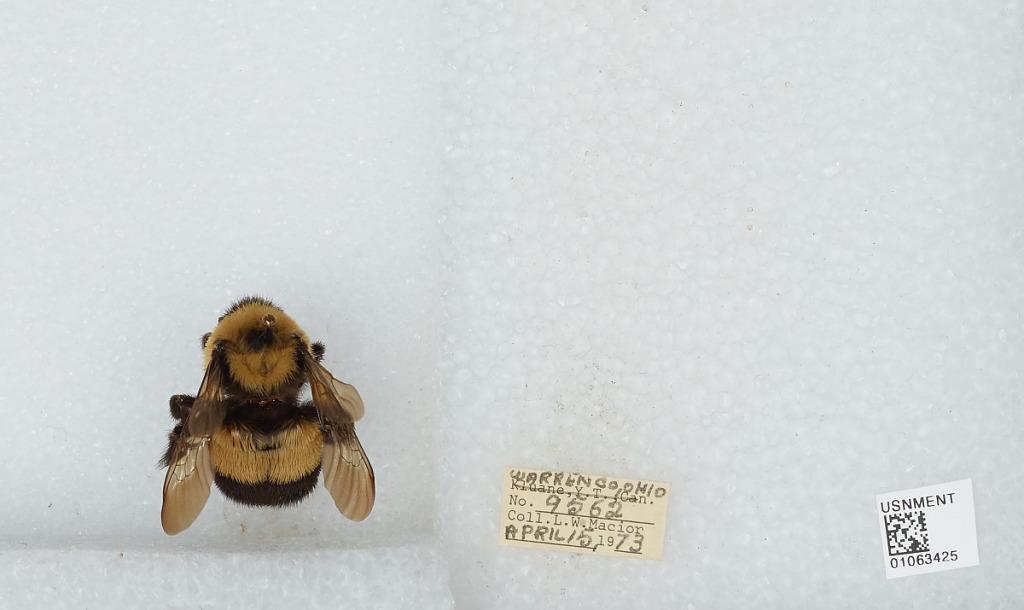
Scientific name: Bombus (Bombus) affinis Cresson
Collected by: L. Macior
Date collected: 1973-4-15
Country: United States
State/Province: Ohio
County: Warren
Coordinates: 39.4242, -84.1856